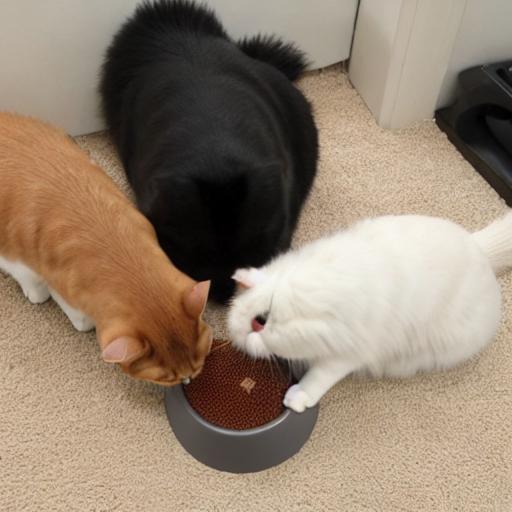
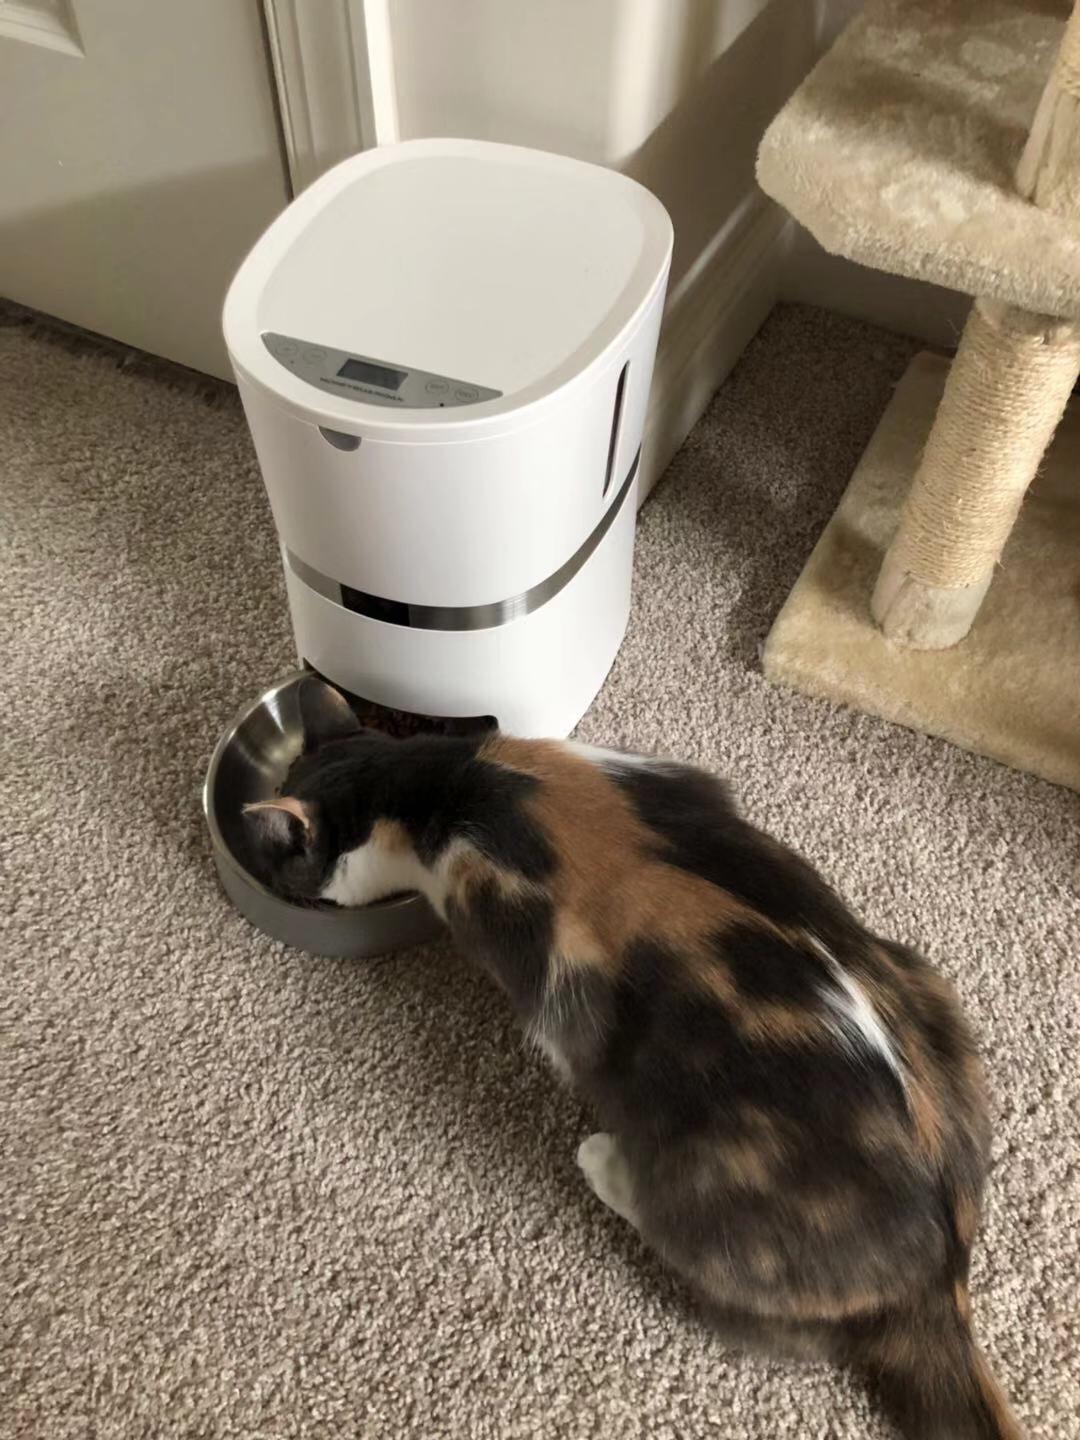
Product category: items_feeder
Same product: no